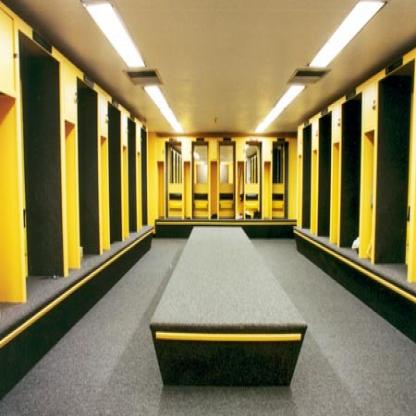
Scene: Indoor